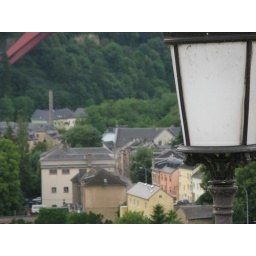
Lovely houses in the Valley, with the great arch of Charlotte's bridge above, Luxembourg.